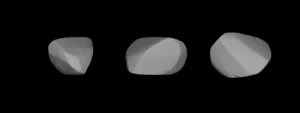
(1353) Maartje est un astéroïde de la ceinture principale d'astéroïdes, découvert le 13 février 1935 par Hendrik van Gent à Johannesbourg. Il a été nommé d'après Maartje Maria Lindenburg Mekking, la fille de B.C. Mekking, un calculateur de l'observatoire de Leyde. Ses désignations temporaires sont 1935 CU, 1931 ME, 1953 TZ2, A910 LB, A916 QB et A920 JC.